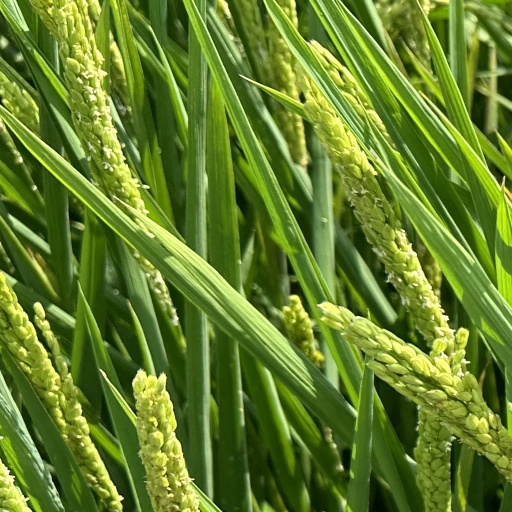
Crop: rice